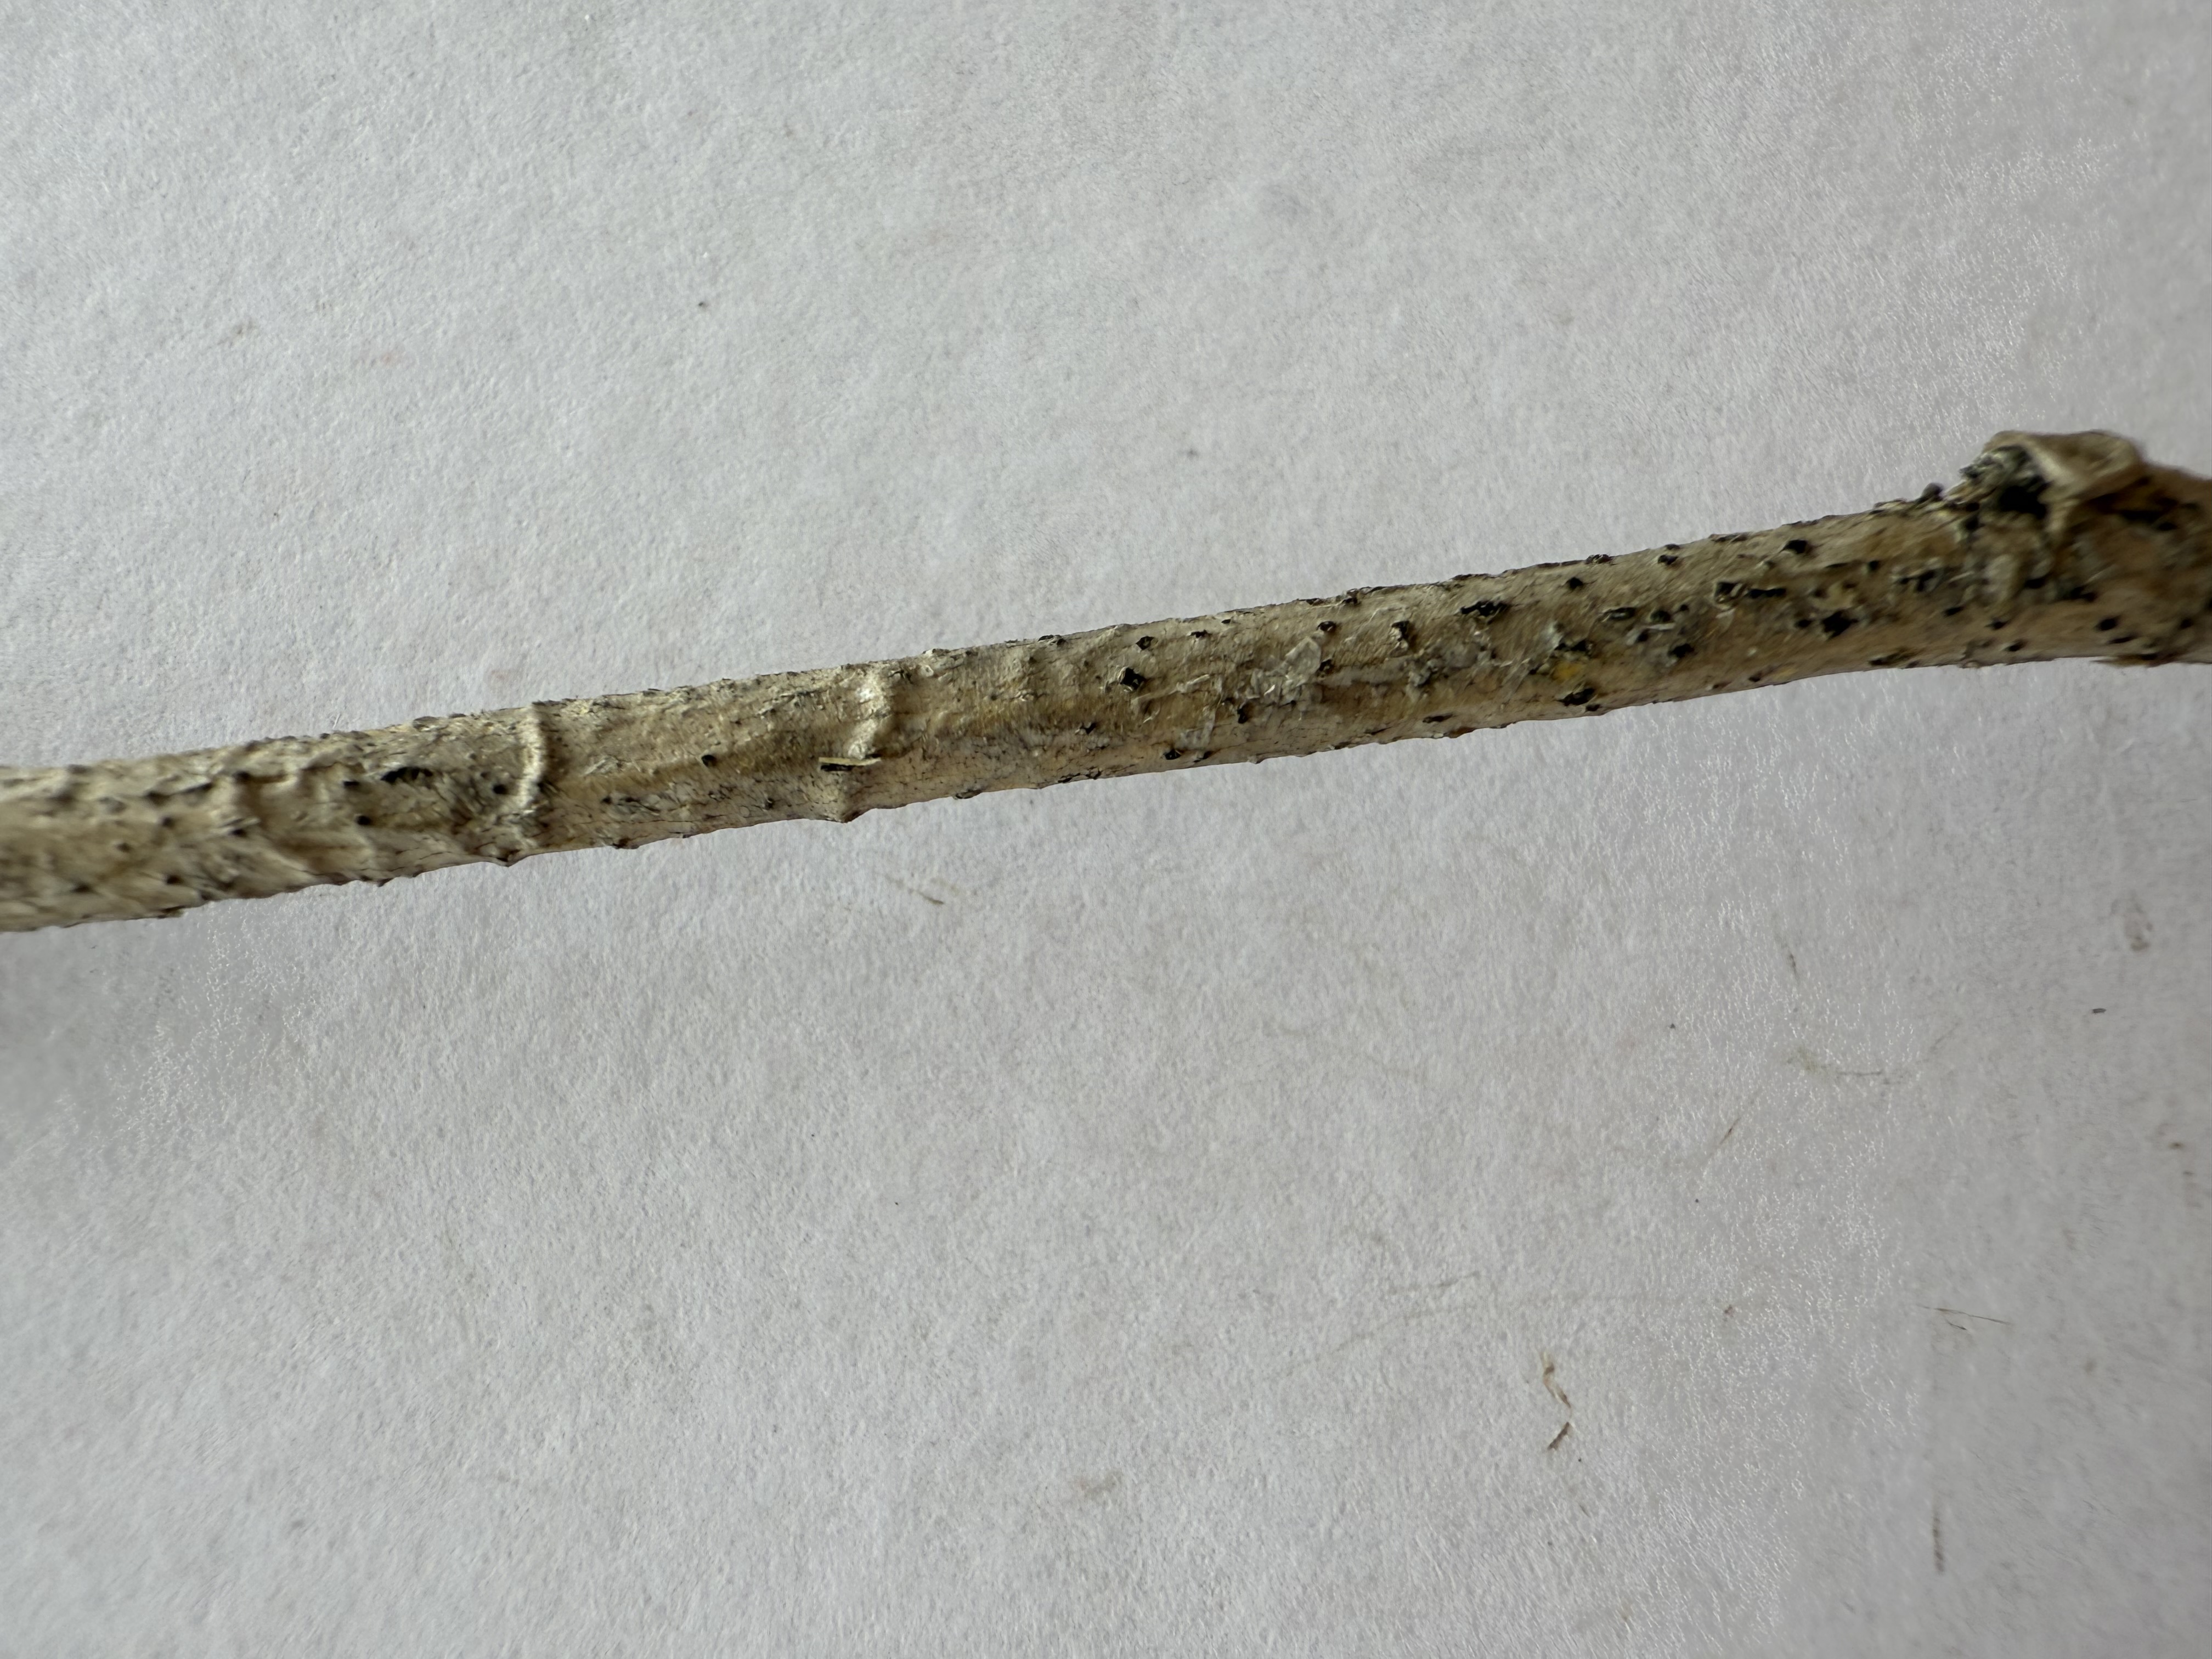
Variety: Black Mulberry